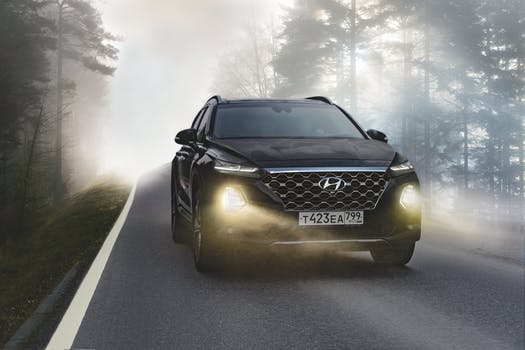
Label: No Watermark